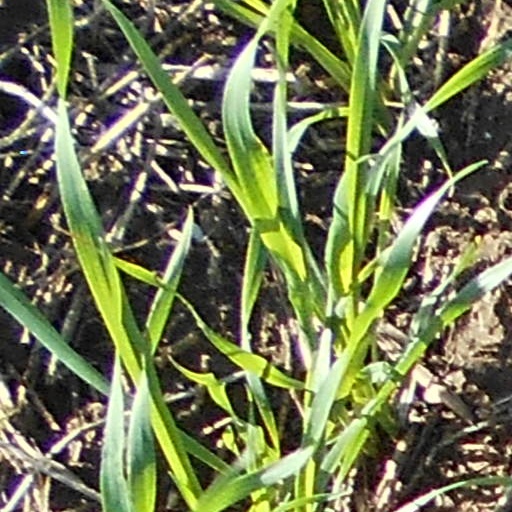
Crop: wheat